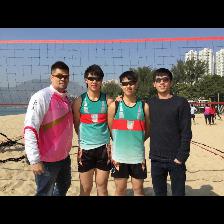
Label: Human